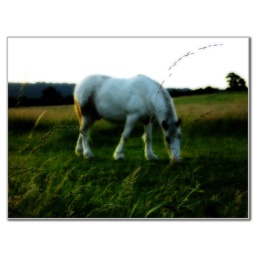
Or graze.My auto focus caught the grass in front and I rejected this at first. Quite like it now.